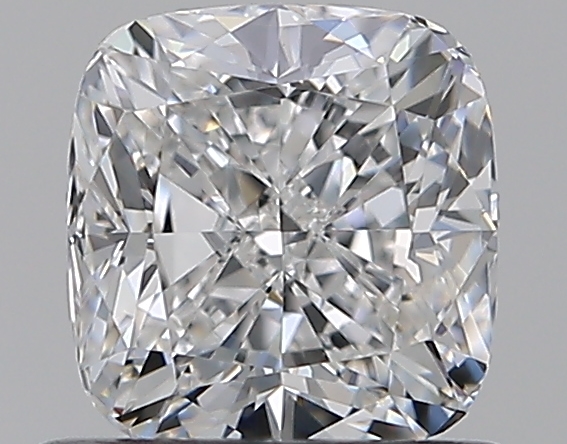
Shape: cushion
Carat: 0.75
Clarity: VVS2
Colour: E
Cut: EX
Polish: EX
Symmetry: VG
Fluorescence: F
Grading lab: GIA
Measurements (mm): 5.18 x 4.97 x 3.44